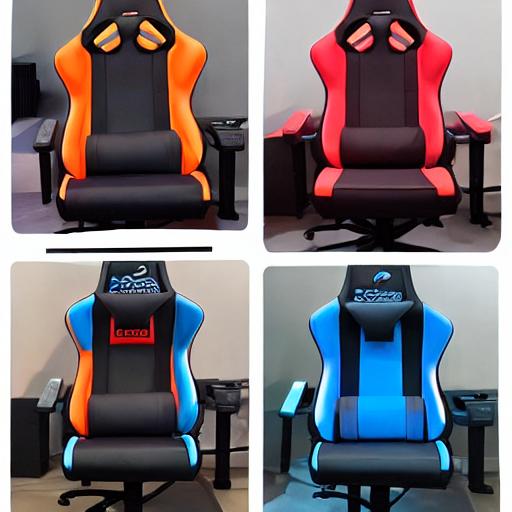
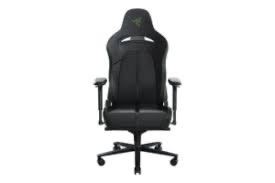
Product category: items_chair
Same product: no